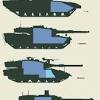
Label: T-14